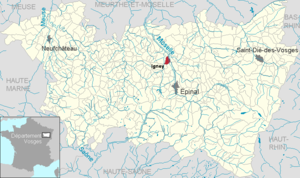
Igney dans le département des Vosges, Lorraine, France